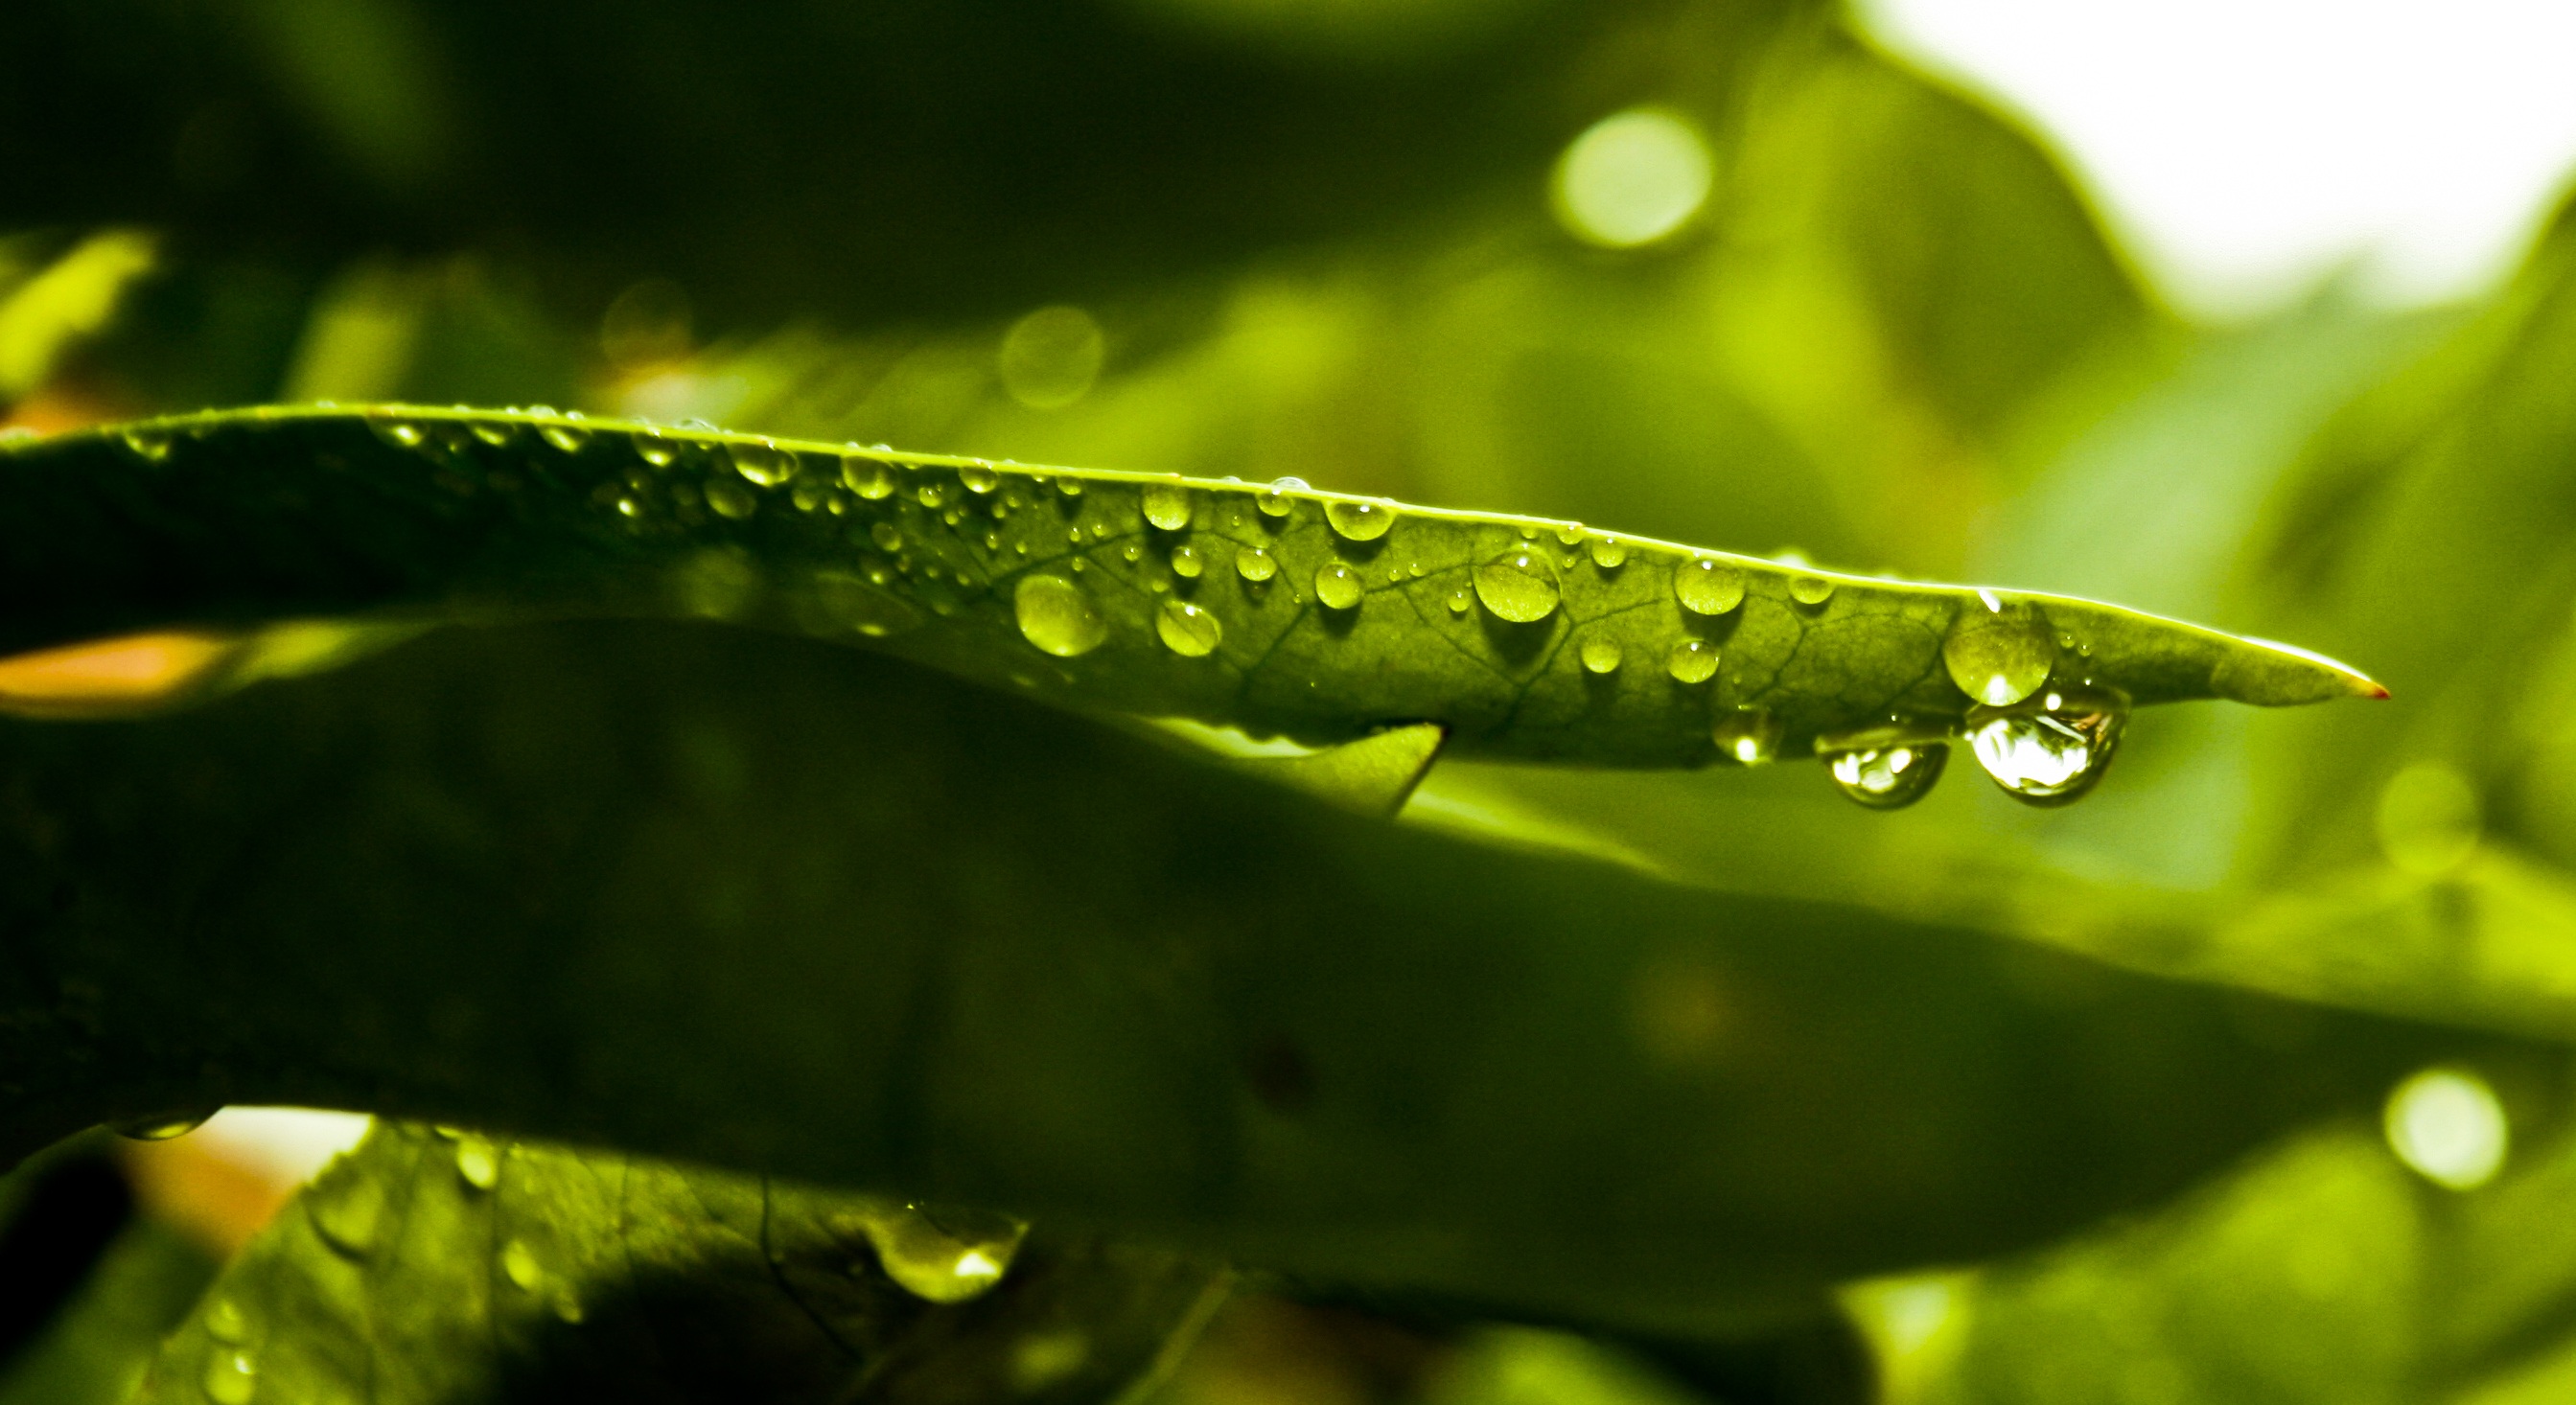
water, nature, grass, branch, drop, dew, plant, photography, rain, leaf, flower, green, botany, yellow, flora, close up, leaves, drops, moisture, macro photography, plant stem